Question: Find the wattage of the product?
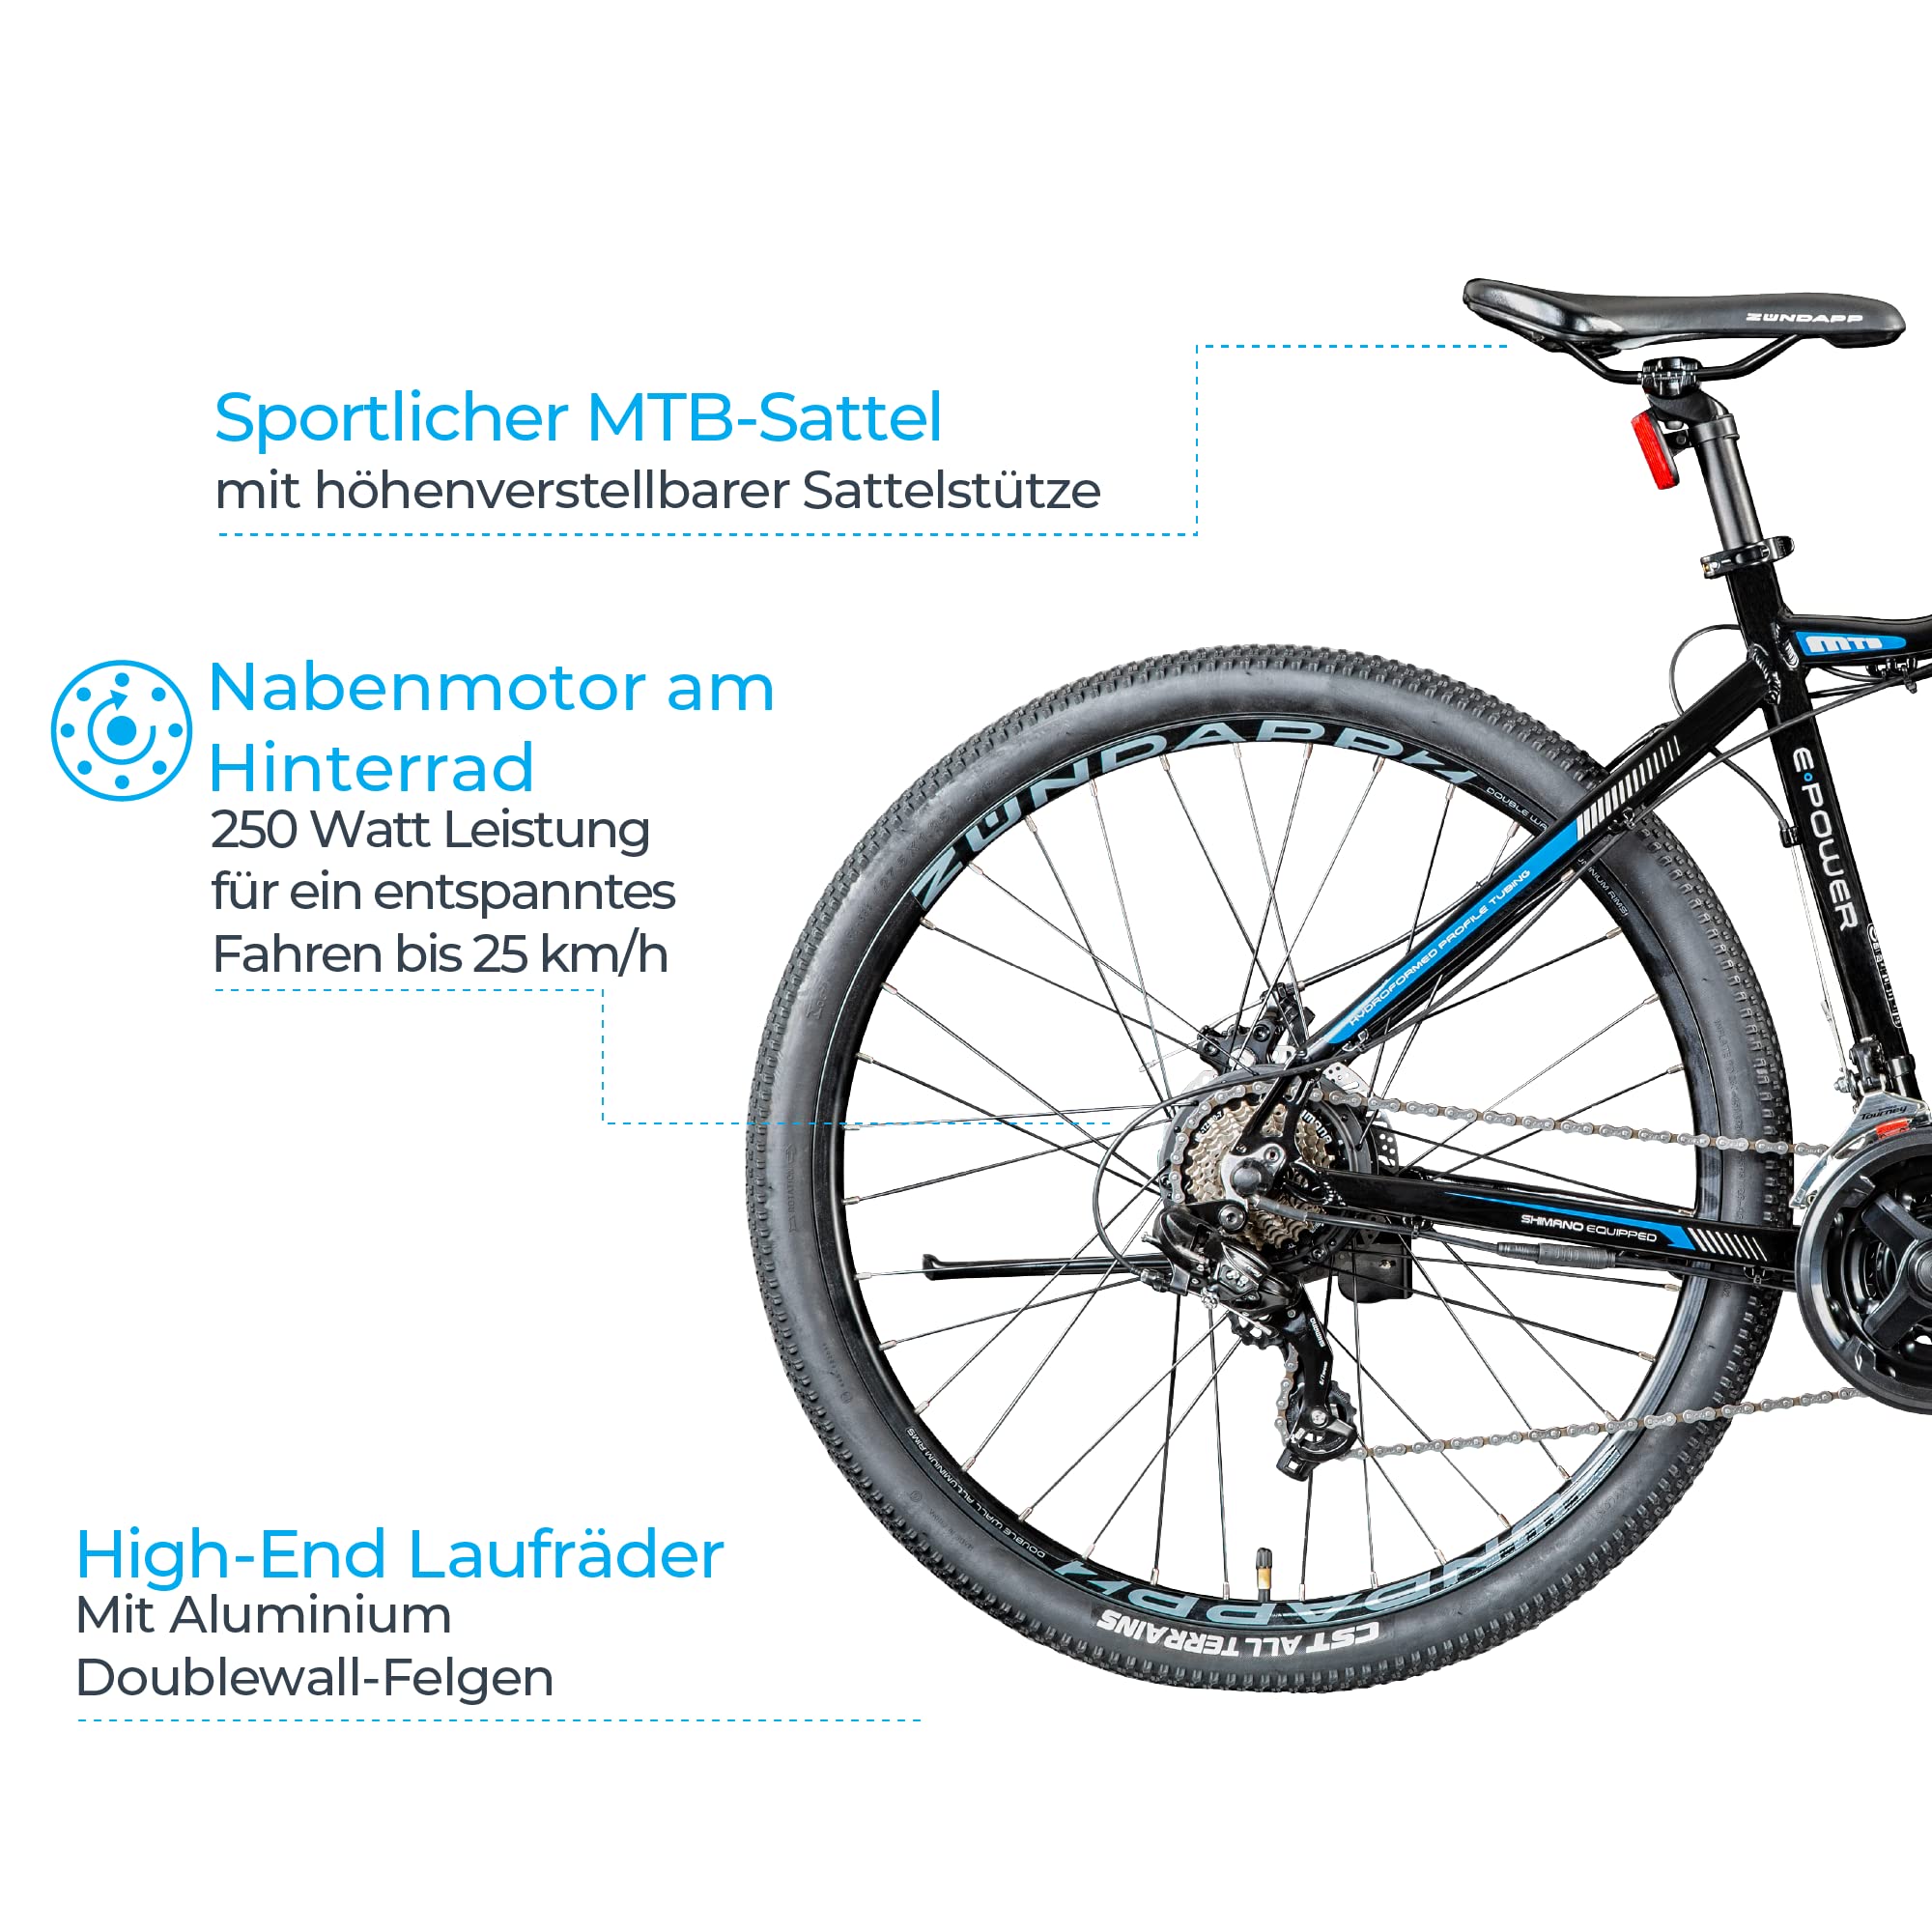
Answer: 250.0 watt